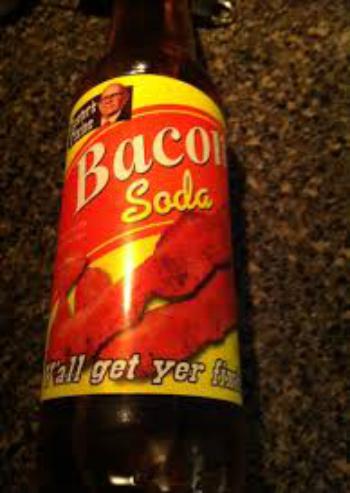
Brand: Bacon soda
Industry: Food